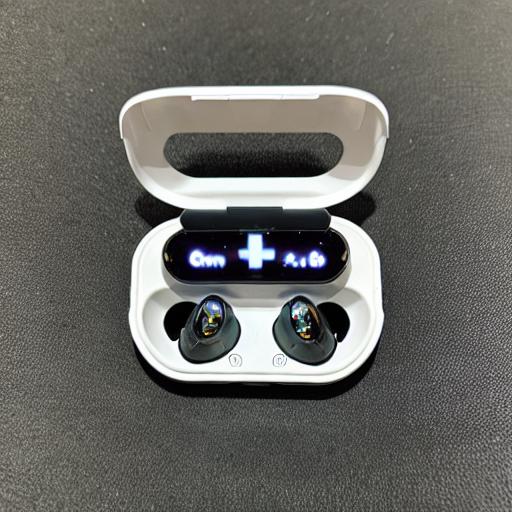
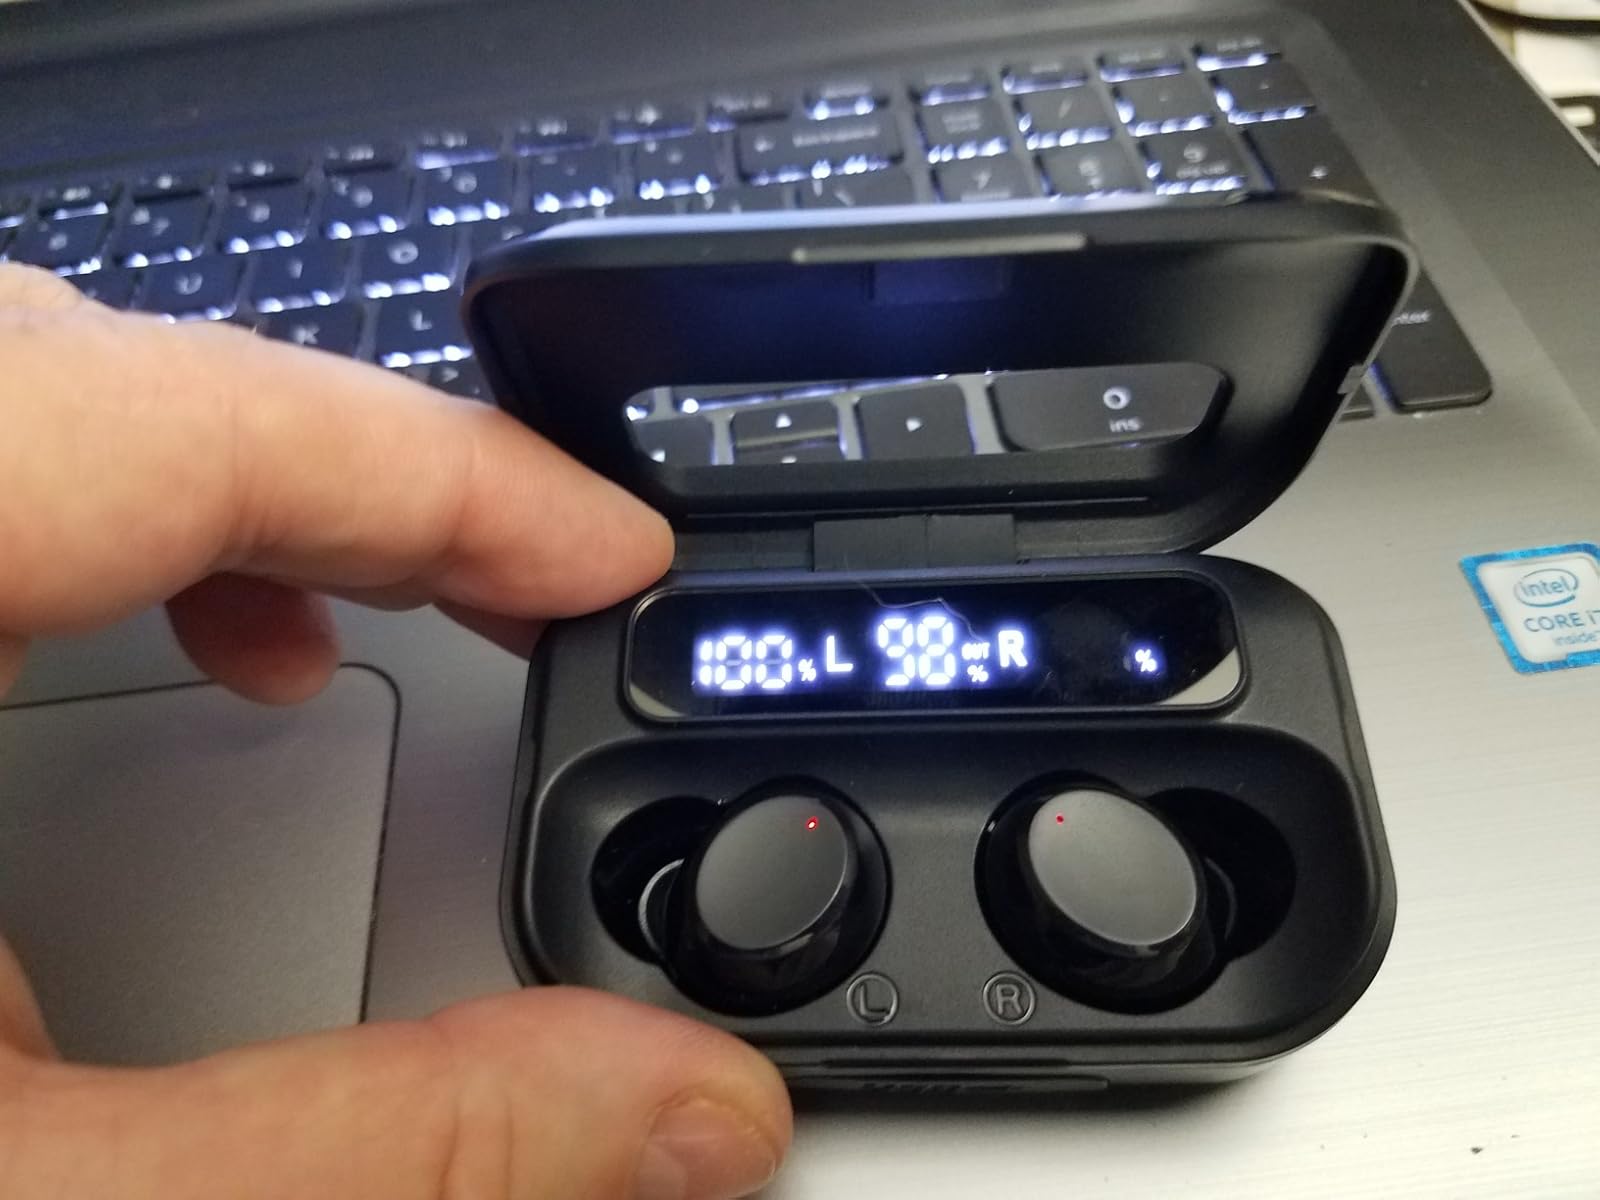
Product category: earbuds
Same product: no